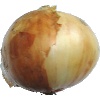
Label: Onion White 1